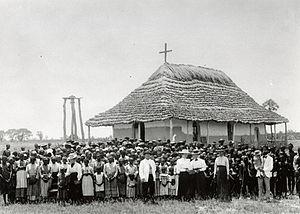
Nakambale est le nom d'une ancienne mission finlandaise à Olukonda, en Namibie. Construit par le pasteur Martti Rautanen, surnommé Nakambale, le site comprend une église, une maison et un cimetière. Le site a été classé monument national de Namibie le 2 novembre 1992.
Cet article recense les monuments protégés au titre de monument national de Namibie. La Namibie compte 125 sites et monuments protégés ; 3 monuments ont été déprotégés.
La Société des missions finlandaise est une société missionnaire luthérienne fondée le 19 janvier 1859 à Helsinki. Son nom actuel est Mission évangélique luthérienne finandaise. Elle est l’une des sept organisations constitutives de l’Église évangélique-luthérienne de Finlande dont elle conduit le travail missionnaire.